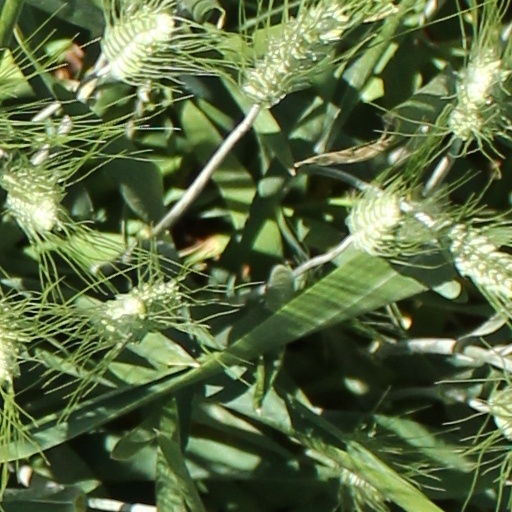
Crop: wheat